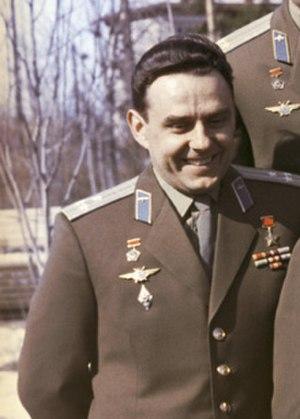
“Cosmonautes soviétiques en 1965”
Fallen Astronaut est une petite sculpture en aluminium représentant de façon stylisée un astronaute dans sa combinaison spatiale. Cette statuette, qui mesure environ 8,5 cm de haut, est l'unique œuvre d'art se trouvant sur la Lune, où elle a été déposée par Apollo 15 en 1971.
Vladimir Mikhaïlovitch Komarov est un cosmonaute soviétique, né le 16 mars 1927 à Moscou. Il fut le premier cosmonaute à mourir lors d'une mission spatiale, à bord de Soyouz 1, le 24 avril 1967.